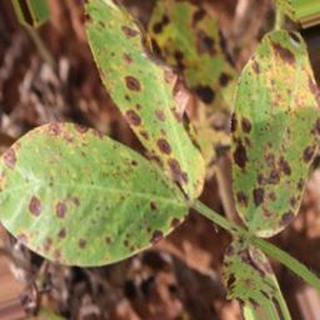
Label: groundnut_late_leaf_spot